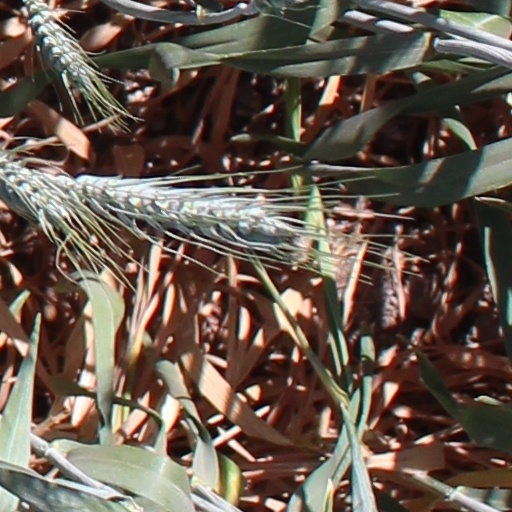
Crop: wheat